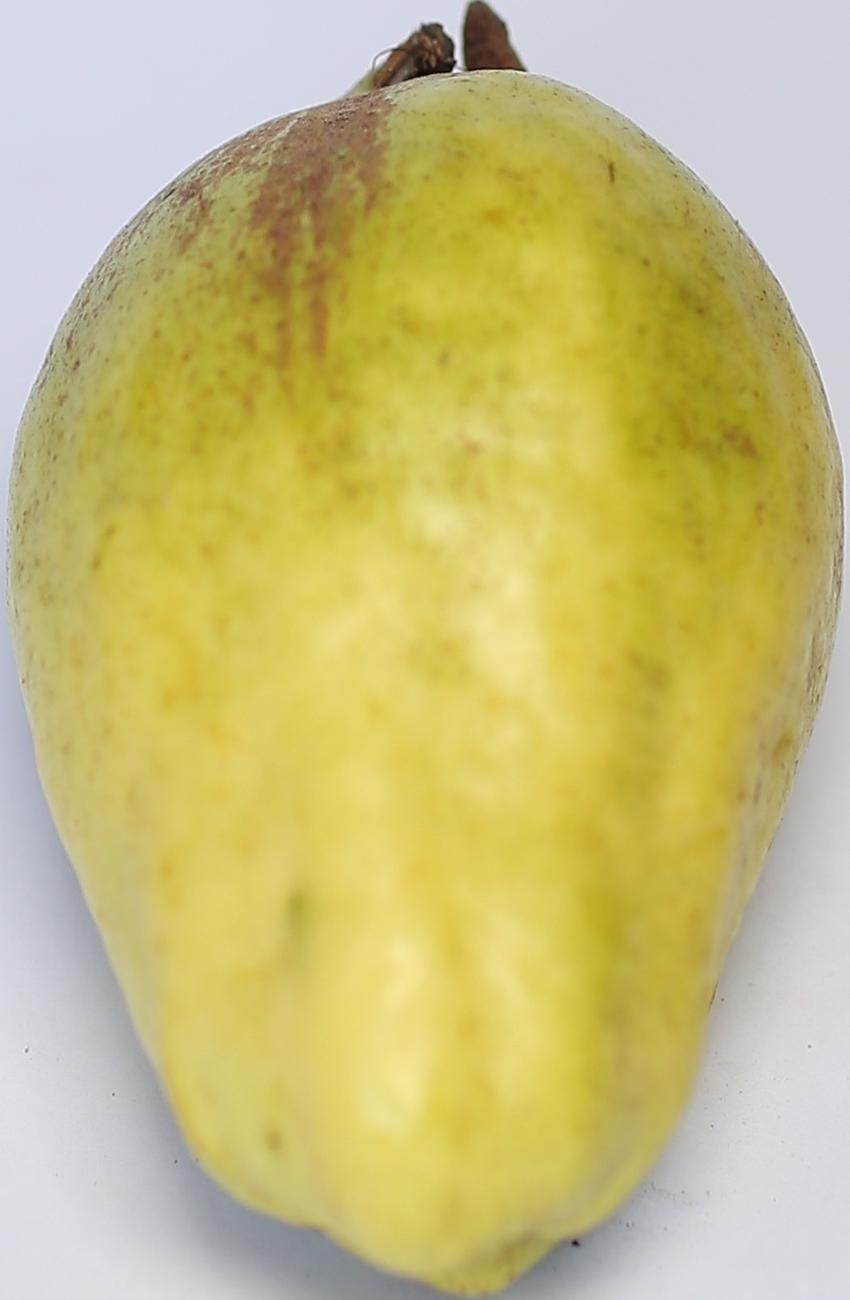
Maturity: mature-green
Variety: thadhrami